United Steelworkers

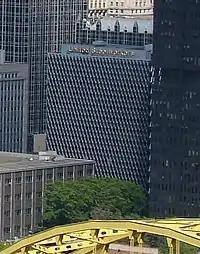
Headquarters in Pittsburgh: Five Gateway Center

The USW was established May 22, 1942, in Cleveland, Ohio, through the Congress of Industrial Organizations (CIO) by a convention of representatives from the Amalgamated Association of Iron, Steel, and Tin Workers and the Steel Workers Organizing Committee, after almost six years of divisive struggles to create a new union of steelworkers. The drive to create this union included such violent incidents as the infamous Memorial Day, 1937, when Chicago policemen supporting the rival American Federation of Labor (AFL) fired on workers outside a Republic Steel mill and killed 10 men.